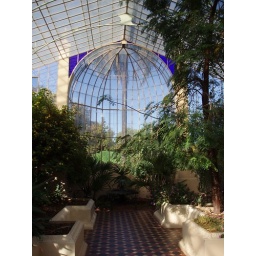
Inside of the glass house at the botanic gardens in Adelaide.